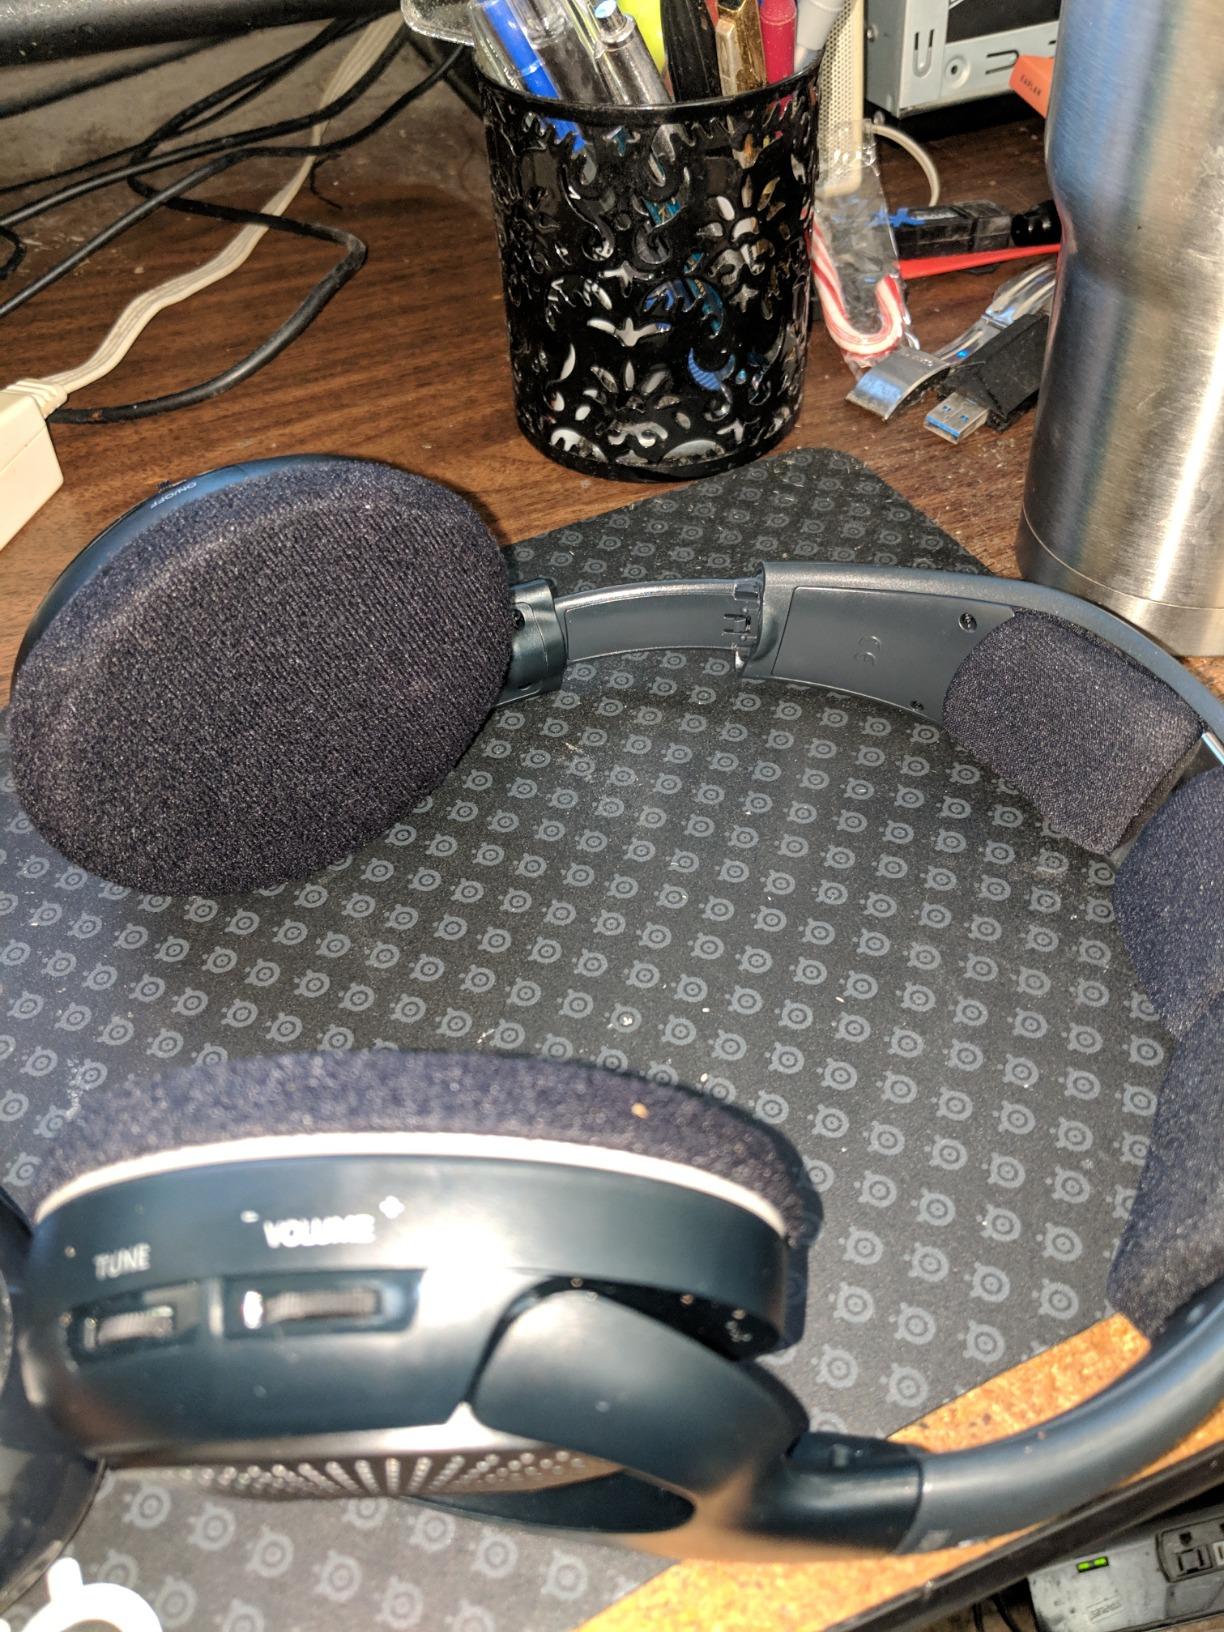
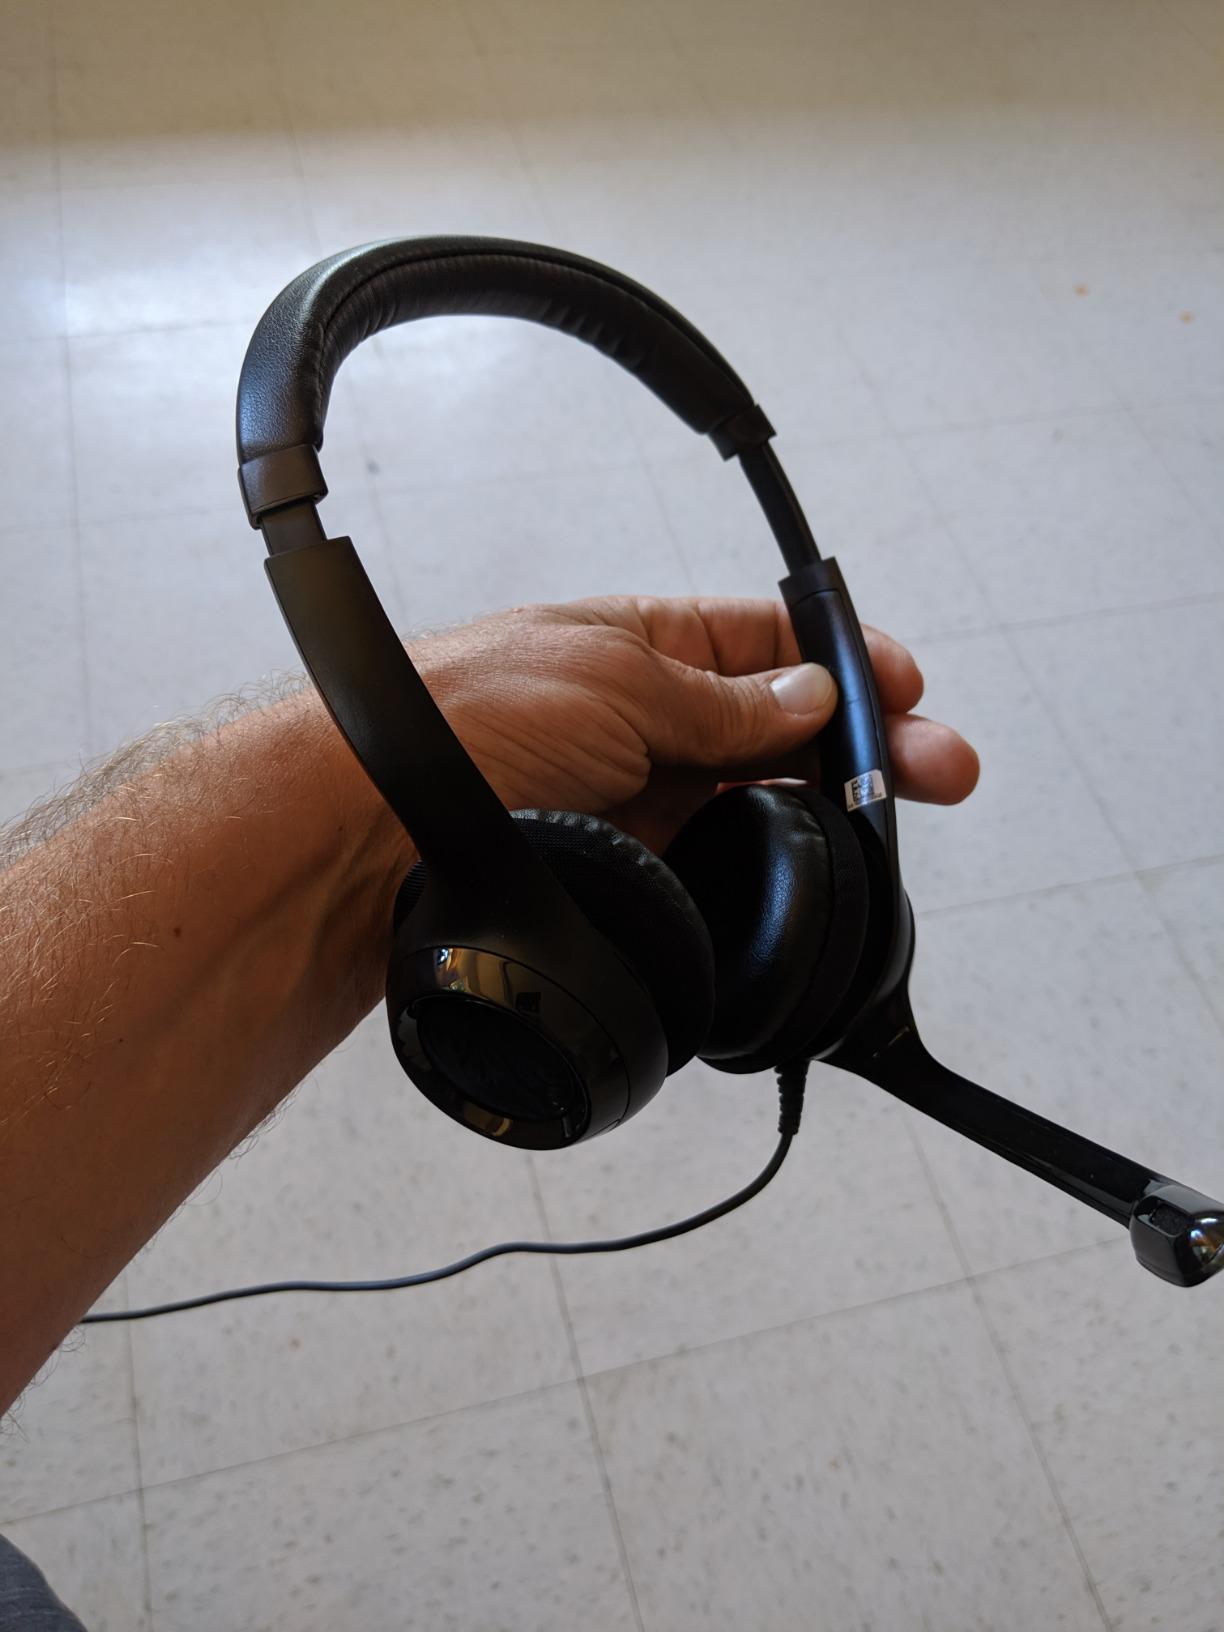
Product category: headphones
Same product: no